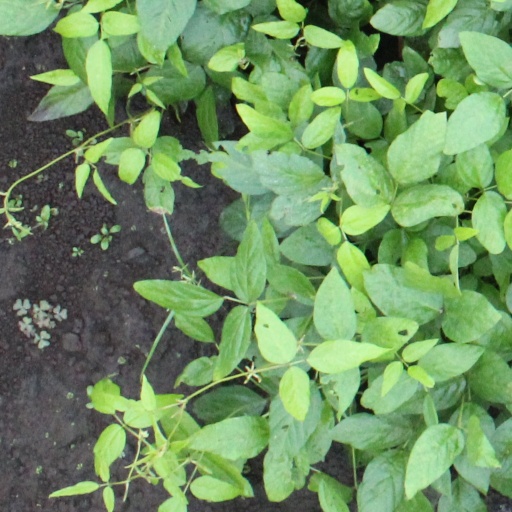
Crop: soybean